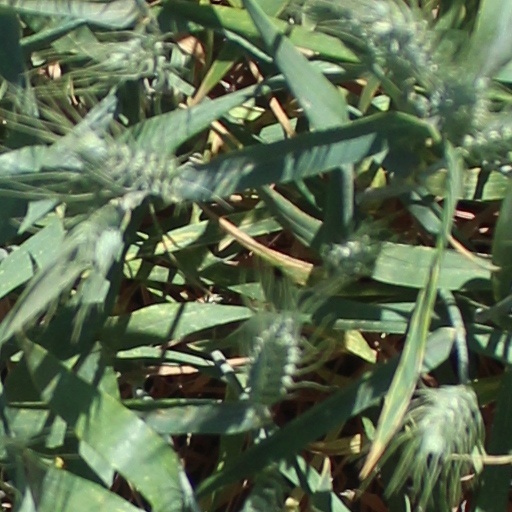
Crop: wheat